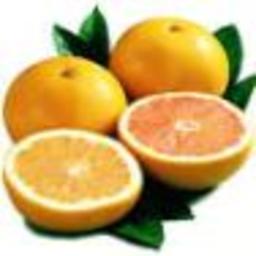
Label: peels